Paul Bransom

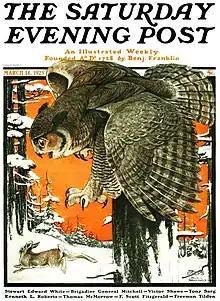
"Saturday Evening Post" cover (March 14, 1925)

Paul Bransom (July 26, 1885 – July 19, 1979) was an American painter, cartoonist, and illustrator of animals.